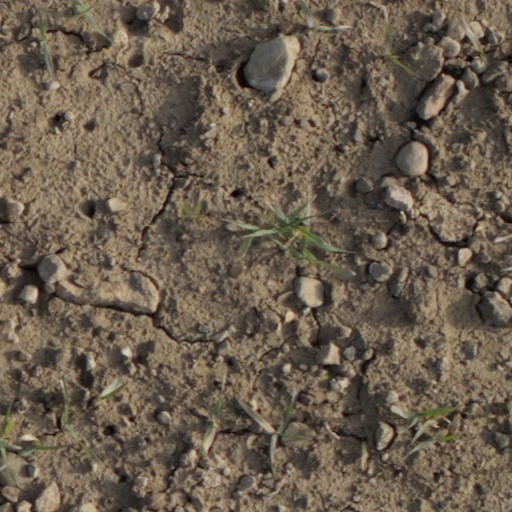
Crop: wheat